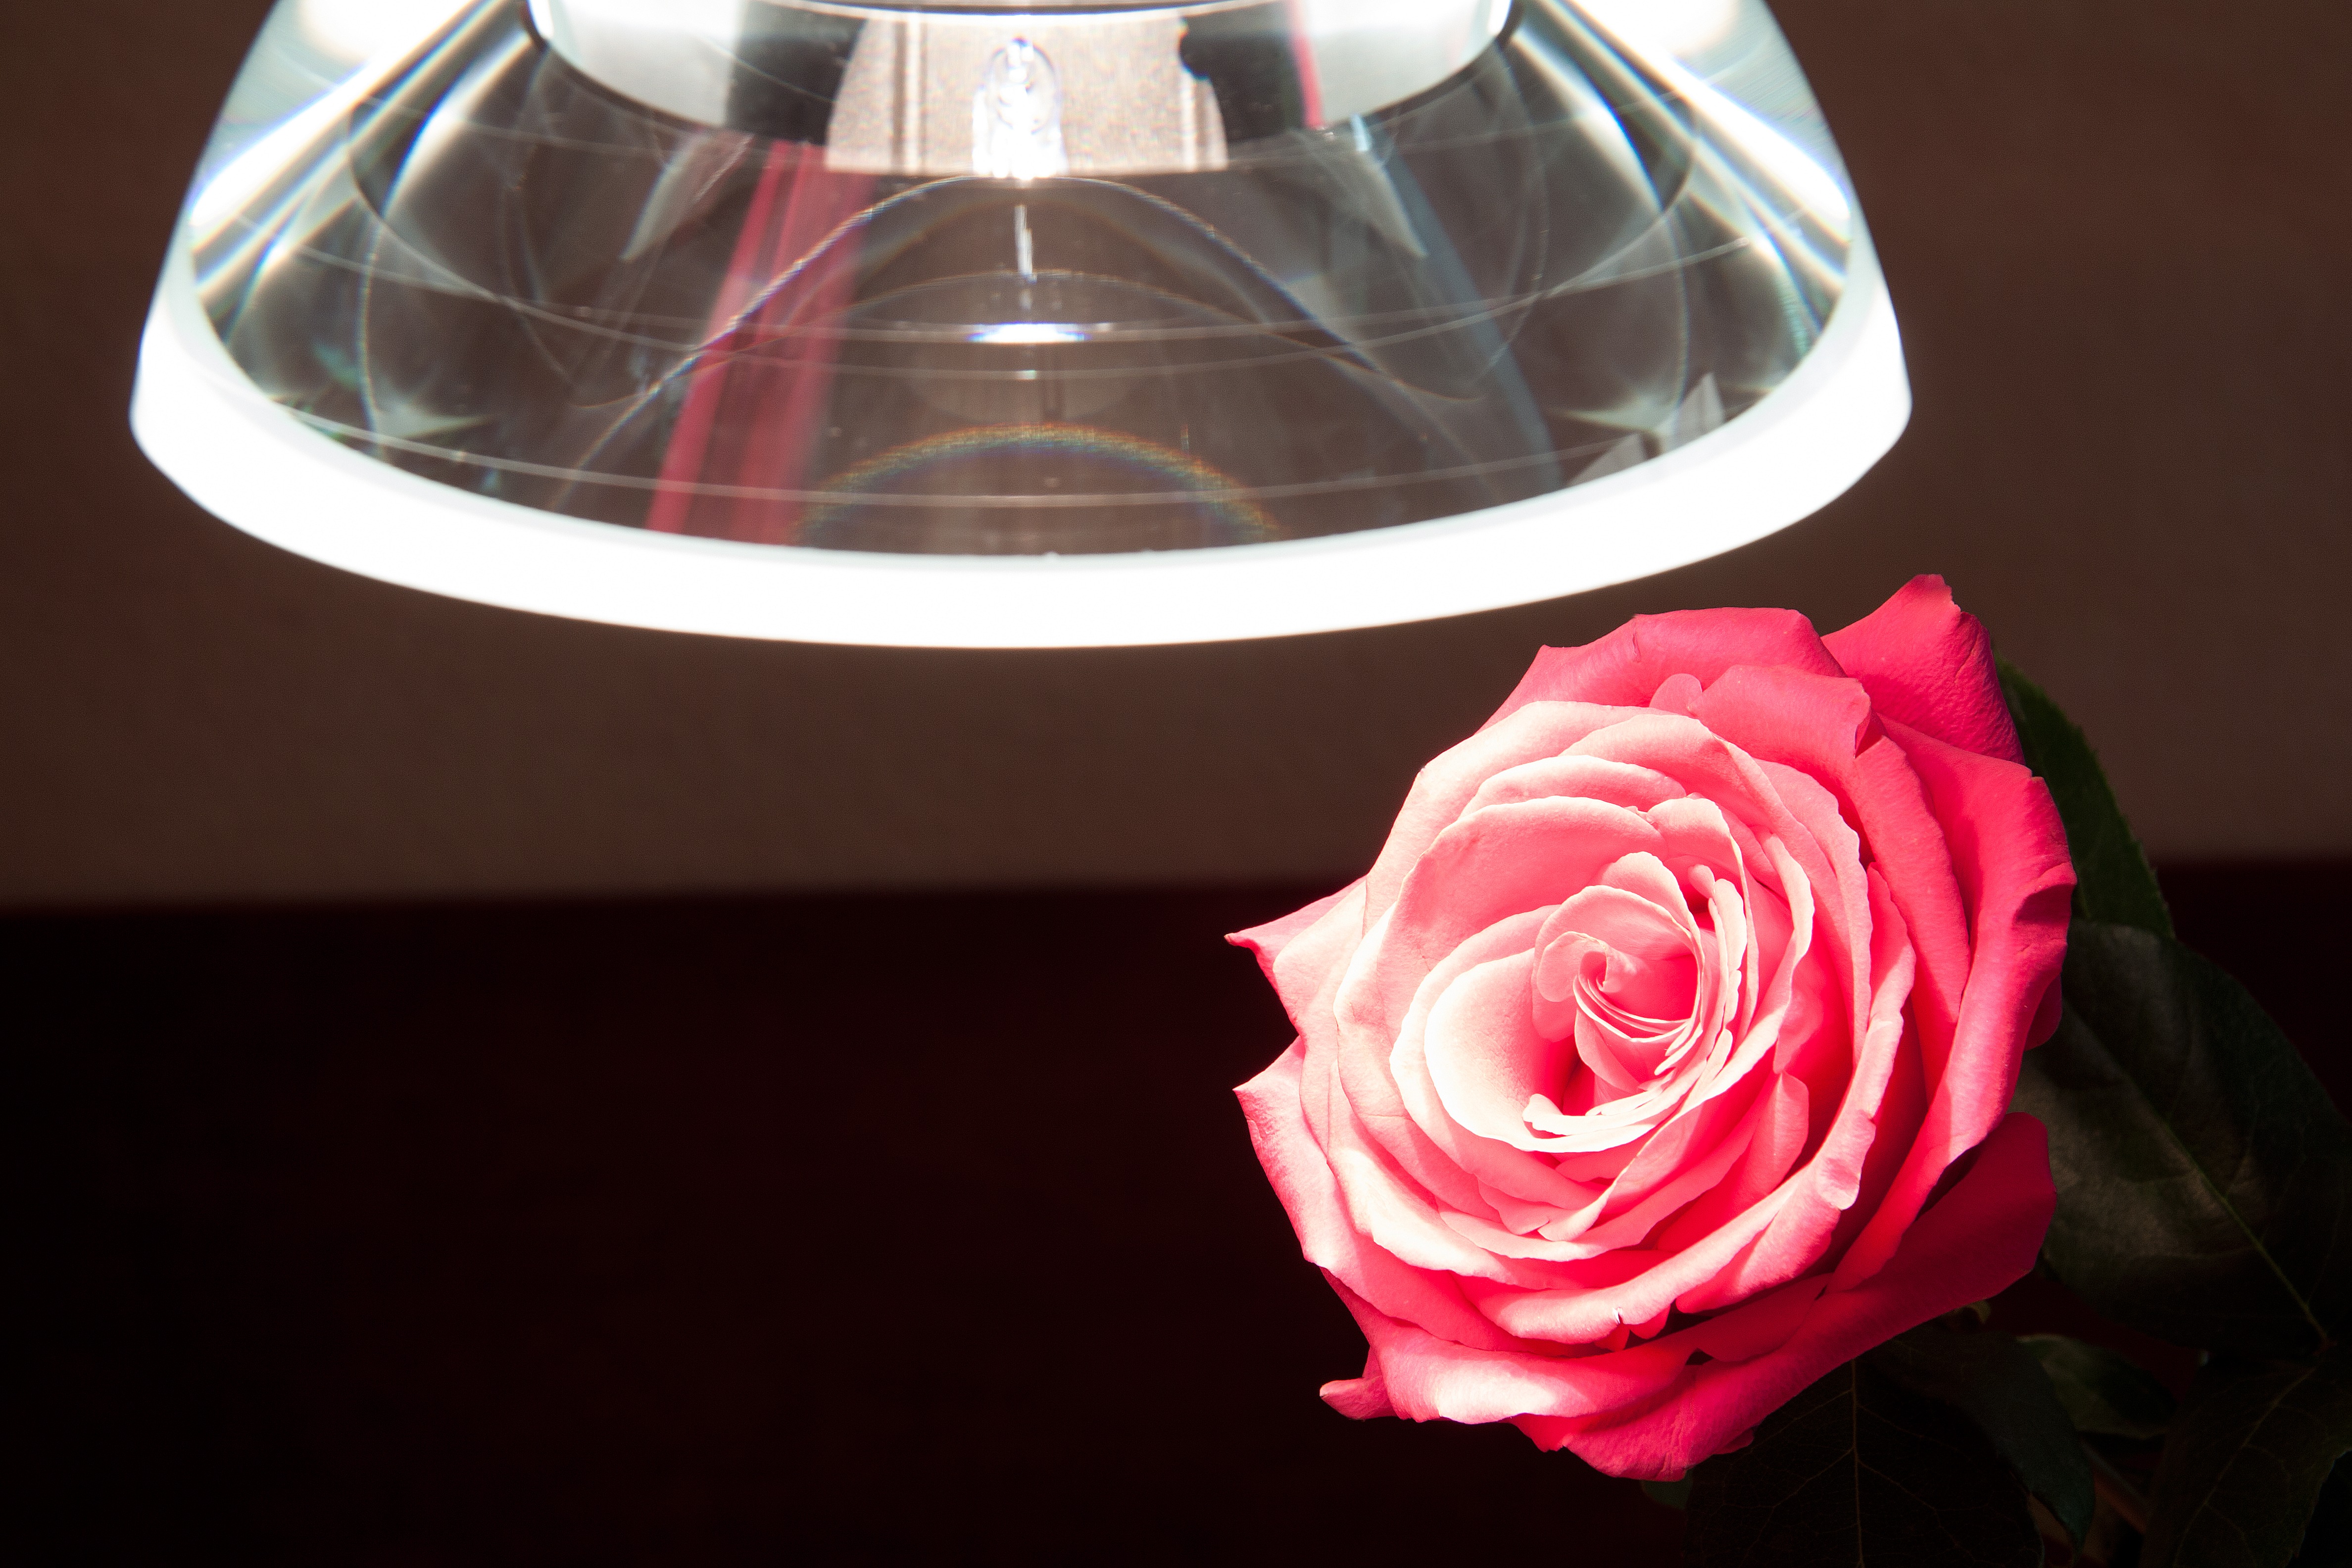
light, plant, flower, petal, rose, red, pink, lighting, futuristic, place, design, bright, noble, crystal glass, designer lamp, added together, thickness, pendant lamp, lumina galileo